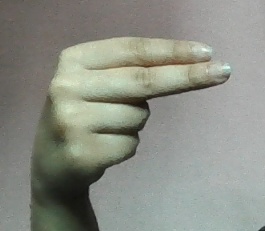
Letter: ain